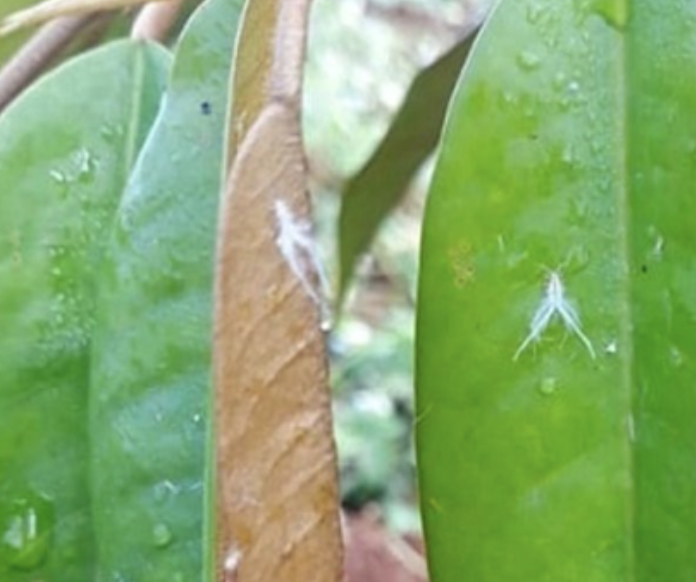
Label: mealybug_infestation